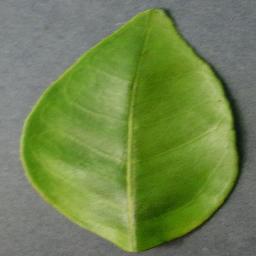
Label: Orange___Haunglongbing_(Citrus_greening)